Patriottentijd

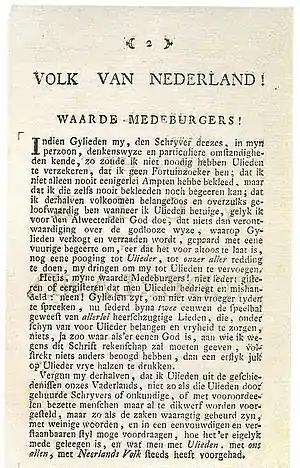
The first page of .

In the night of 25 on 26 September 1781, the anonymous pamphlet ("To the People of the Netherlands") was distributed in a number of Dutch cities. It was later discovered that it had been written by Adams' friend Joan Derk van der Capellen tot den Pol, and that its successful distribution had been organised by François Adriaan van der Kemp. Though the pamphlet was immediately proscribed as seditious by the authorities, it enjoyed a wide circulation.